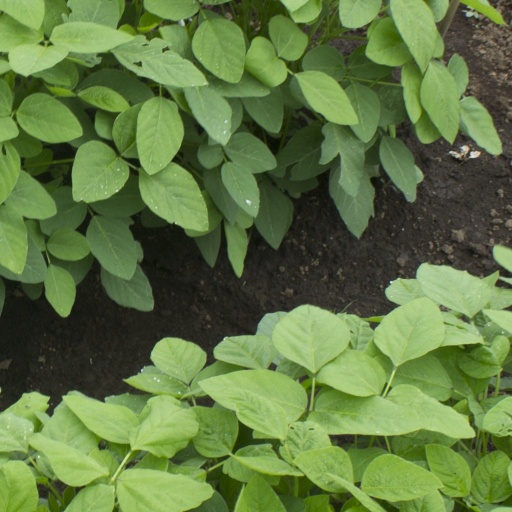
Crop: soybean